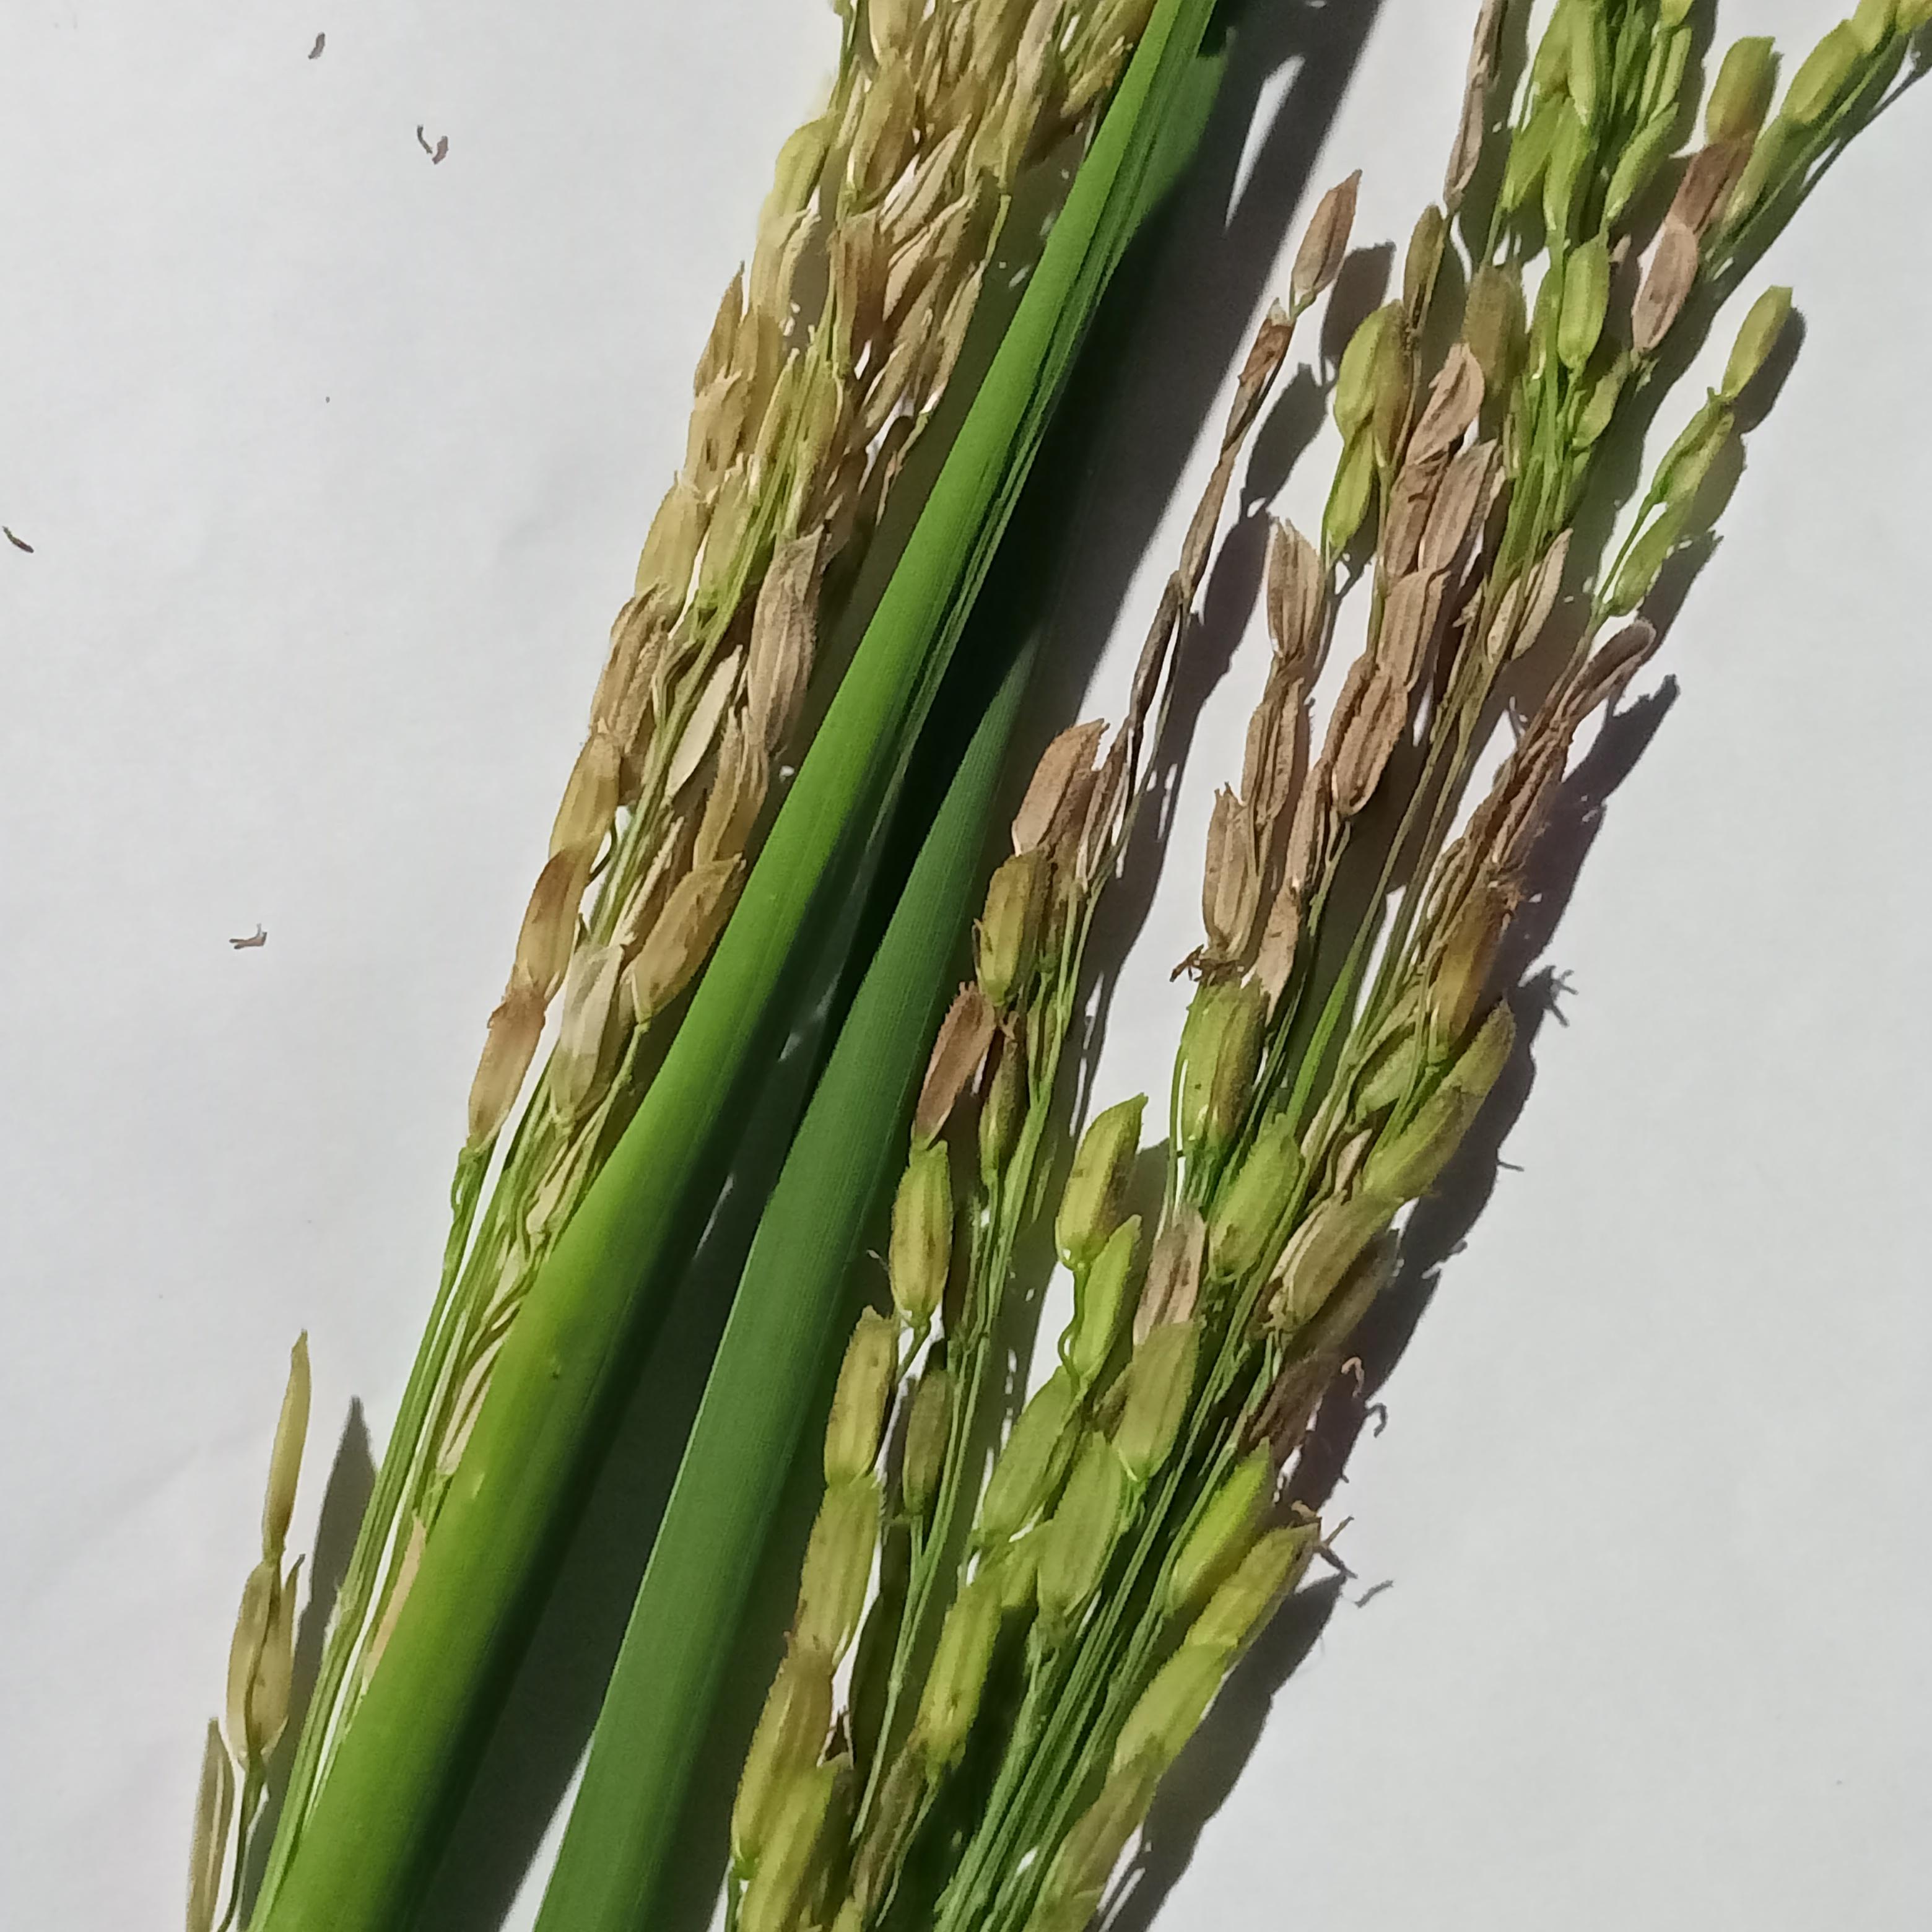
Label: Rice___Neck_Blast